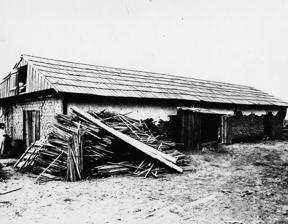
Building: José Dolores Sepúlveda Adobe
Country: United States of America
Year built: 1818
Historic site in Madison St. & Courtney Way, Torrance CA Jose Dolores Sepulveda Adobe Jose Dolores Sepulveda Adobe Location Madison St. & Courtney Way, Torrance CA Coordinates 33°47′49″N 118°20′53″W / 33.796878°N 118.347945°W / 33.796878; -118.347945 Built 1839 California Historical Landmark Designated Jan. 03, 1944 Reference no. 383 Location of Jose Dolores Sepulveda Adobe in the Los Angeles metropolitan area Jose Dolores Sepulveda Adobe is an adobe home built in 1818. It is located at the Rancho de los Palos Verdes in Torrance, California . The Jose Dolores Sepulveda Adobe was designated a California Historic Landmark (No. 383) on Jan. 03, 1944. The Jose Dolores Sepulveda Adobe was built by José Dolores Sepúlveda de Redondo , his son was Mayor of Los Angeles from 1837 to 1848. José Dolores Sepúlveda's father was José Loreto Sepúlveda (1764–1808). The location is now a private residence in Torrance. The original Adobe is gone, but the current homeowner renovated the house to reflect the Rancho history. Rancho de los Palos Verdes means "range of green trees".  The Rancho is now the present-day cities of the Palos Verdes Peninsula, as well as portions of San Pedro and Torrance. José Dolores Sepúlveda (March 23, 1793 –1824) was one of the sons of Juan José Sepúlveda (1764–1808). In 1784, the Spanish Crown deeded Rancho San Pedro , a tract of over 75,000 acres (300 km 2 ), to soldier Juan José Domínguez. Domínguez died in 1809, and in 1810 the executor of his will, Manuel Gutiérrez, granted permission to then 17-year-old Sepúlveda to herd livestock in the southwestern reaches of Rancho San Pedro. This eventually became the basis for the Sepúlveda family's contested claim to the Rancho de los Palos Verdes, carved out of Rancho San Pedro lands.  Dolores went to Monterey to settle his land title, but on his return trip in 1824 he was killed in the Chumash revolt at Mission La Purísima Concepción .  In 1834, Governor José Figueroa made a judicial decree intended to settle the dispute between the Domínguez and Sepúlveda families, awarding the 31,629-acre (128 km 2 ) Rancho de los Palos Verdes to Juan Capistrano Sepúlveda and José Loreto Sepúlveda. José Dolores Sepúlveda married María Ignacia Marcia Ávila (1793 - ?) on November 8, 1813, at Mission San Gabriel Arcángel . Marker State maker reads: NO. 383 SITE OF ADOBE HOME OF JOSÉ DOLORES SEPULVEDA - This adobe was built in 1818. Dolores had trouble getting his land title cleared, so he took a trip to Monterey to get the matter definitely settled and, on his return trip, he was shot with an arrow by a hostile Indian at Mission La Purísima Concepción. See also California Historical Landmarks in Los Angeles County List of California Ranchos Ranchos of Los Angeles County, California References